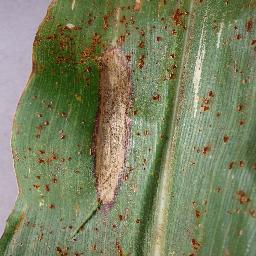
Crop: corn
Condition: (maize)_northern_blight